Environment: real
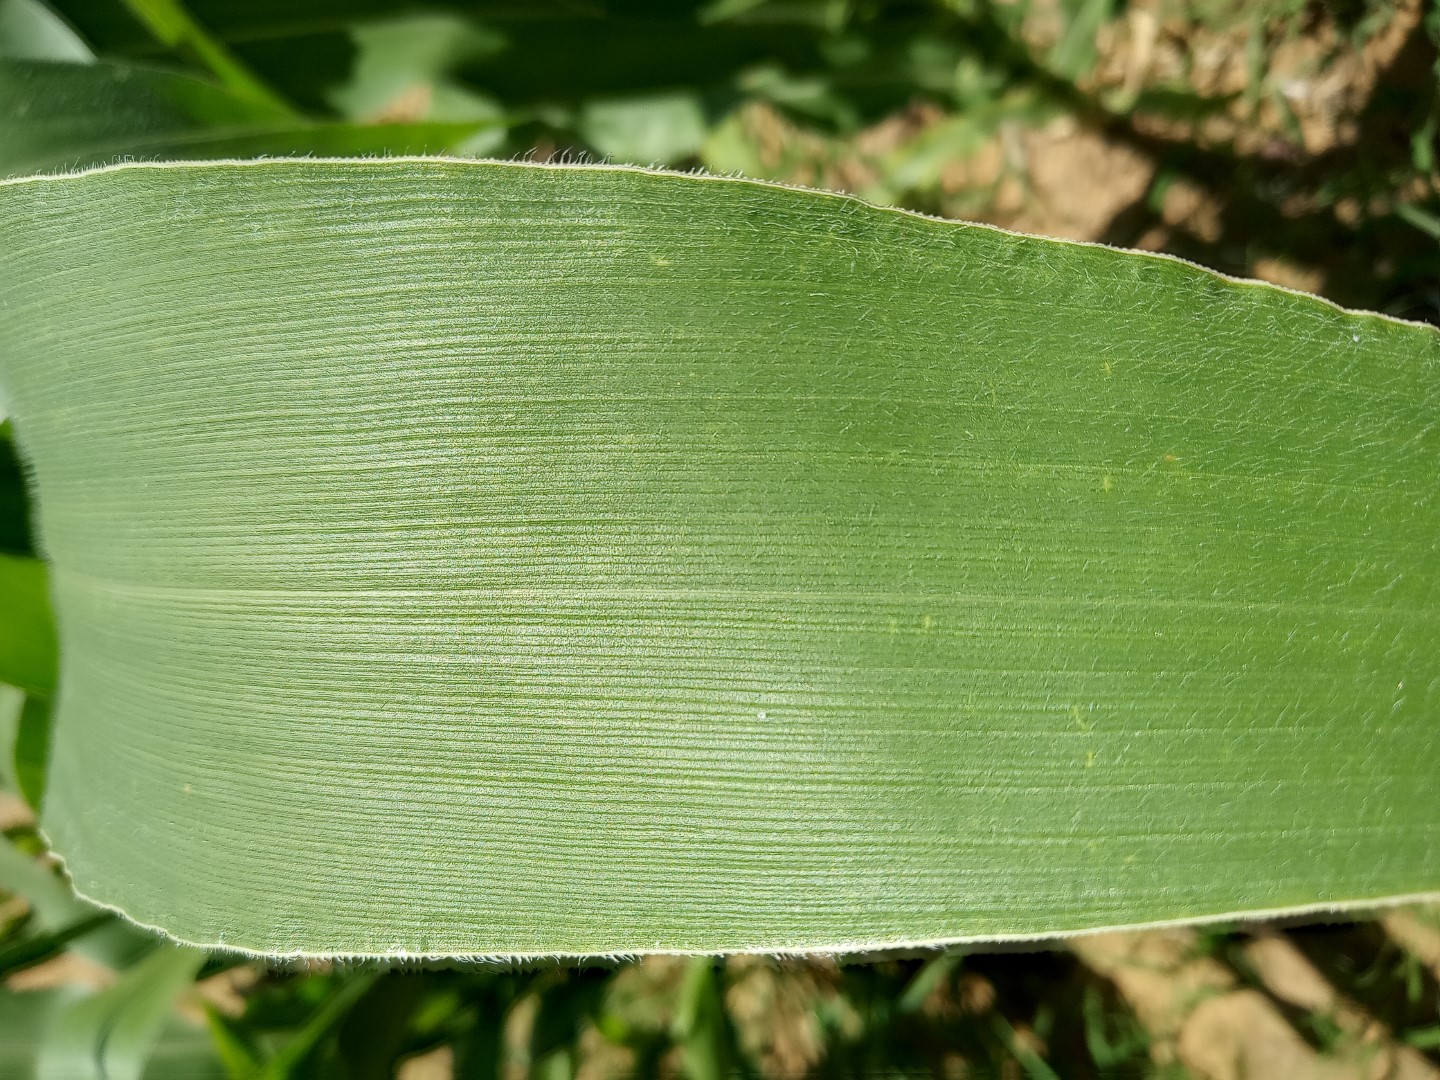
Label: healthy